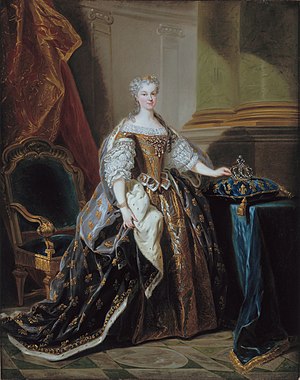
Marie Leszczyńska / Ægteskab / Tidlige forhandlinger
Marie Leszczyńska, af Jean-Baptiste van Loo
Marie Leszczyńska, var en polsk prinsesse og dronning af Frankrig fra 1725 indtil sin død i 1768 gennem sit ægteskab med Ludvig 15. Datteren af Kong Stanislaw 1. af Polen og Katarina Opalinska, blev med sin 42 år den længstsiddende dronning i fransk historie. Marie var en hengiven katolik gennem hele sit liv og var populær blandt det franske folk for sin generøsitet og introducerede mange polske skikke til kongehoffet i Versailles. Hun var bedstemor til Ludvig 16., Ludvig 18. og Karl 10. af Frankrig.